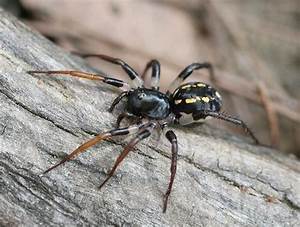
Label: spider